Three Blaze Trail

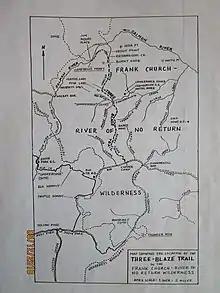
Three Blaze Trail Vicinity Map, Dixie, Idaho, to Thunder Mountain Mines

The Idaho Centennial Trail, designated in 1990, traverses Idaho on a north/south route totaling about 900 miles. A very small portion of that designated trail, from Campbell's Ferry to Wet Meadows/Shake Cabin, follows the Three Blaze Trail.